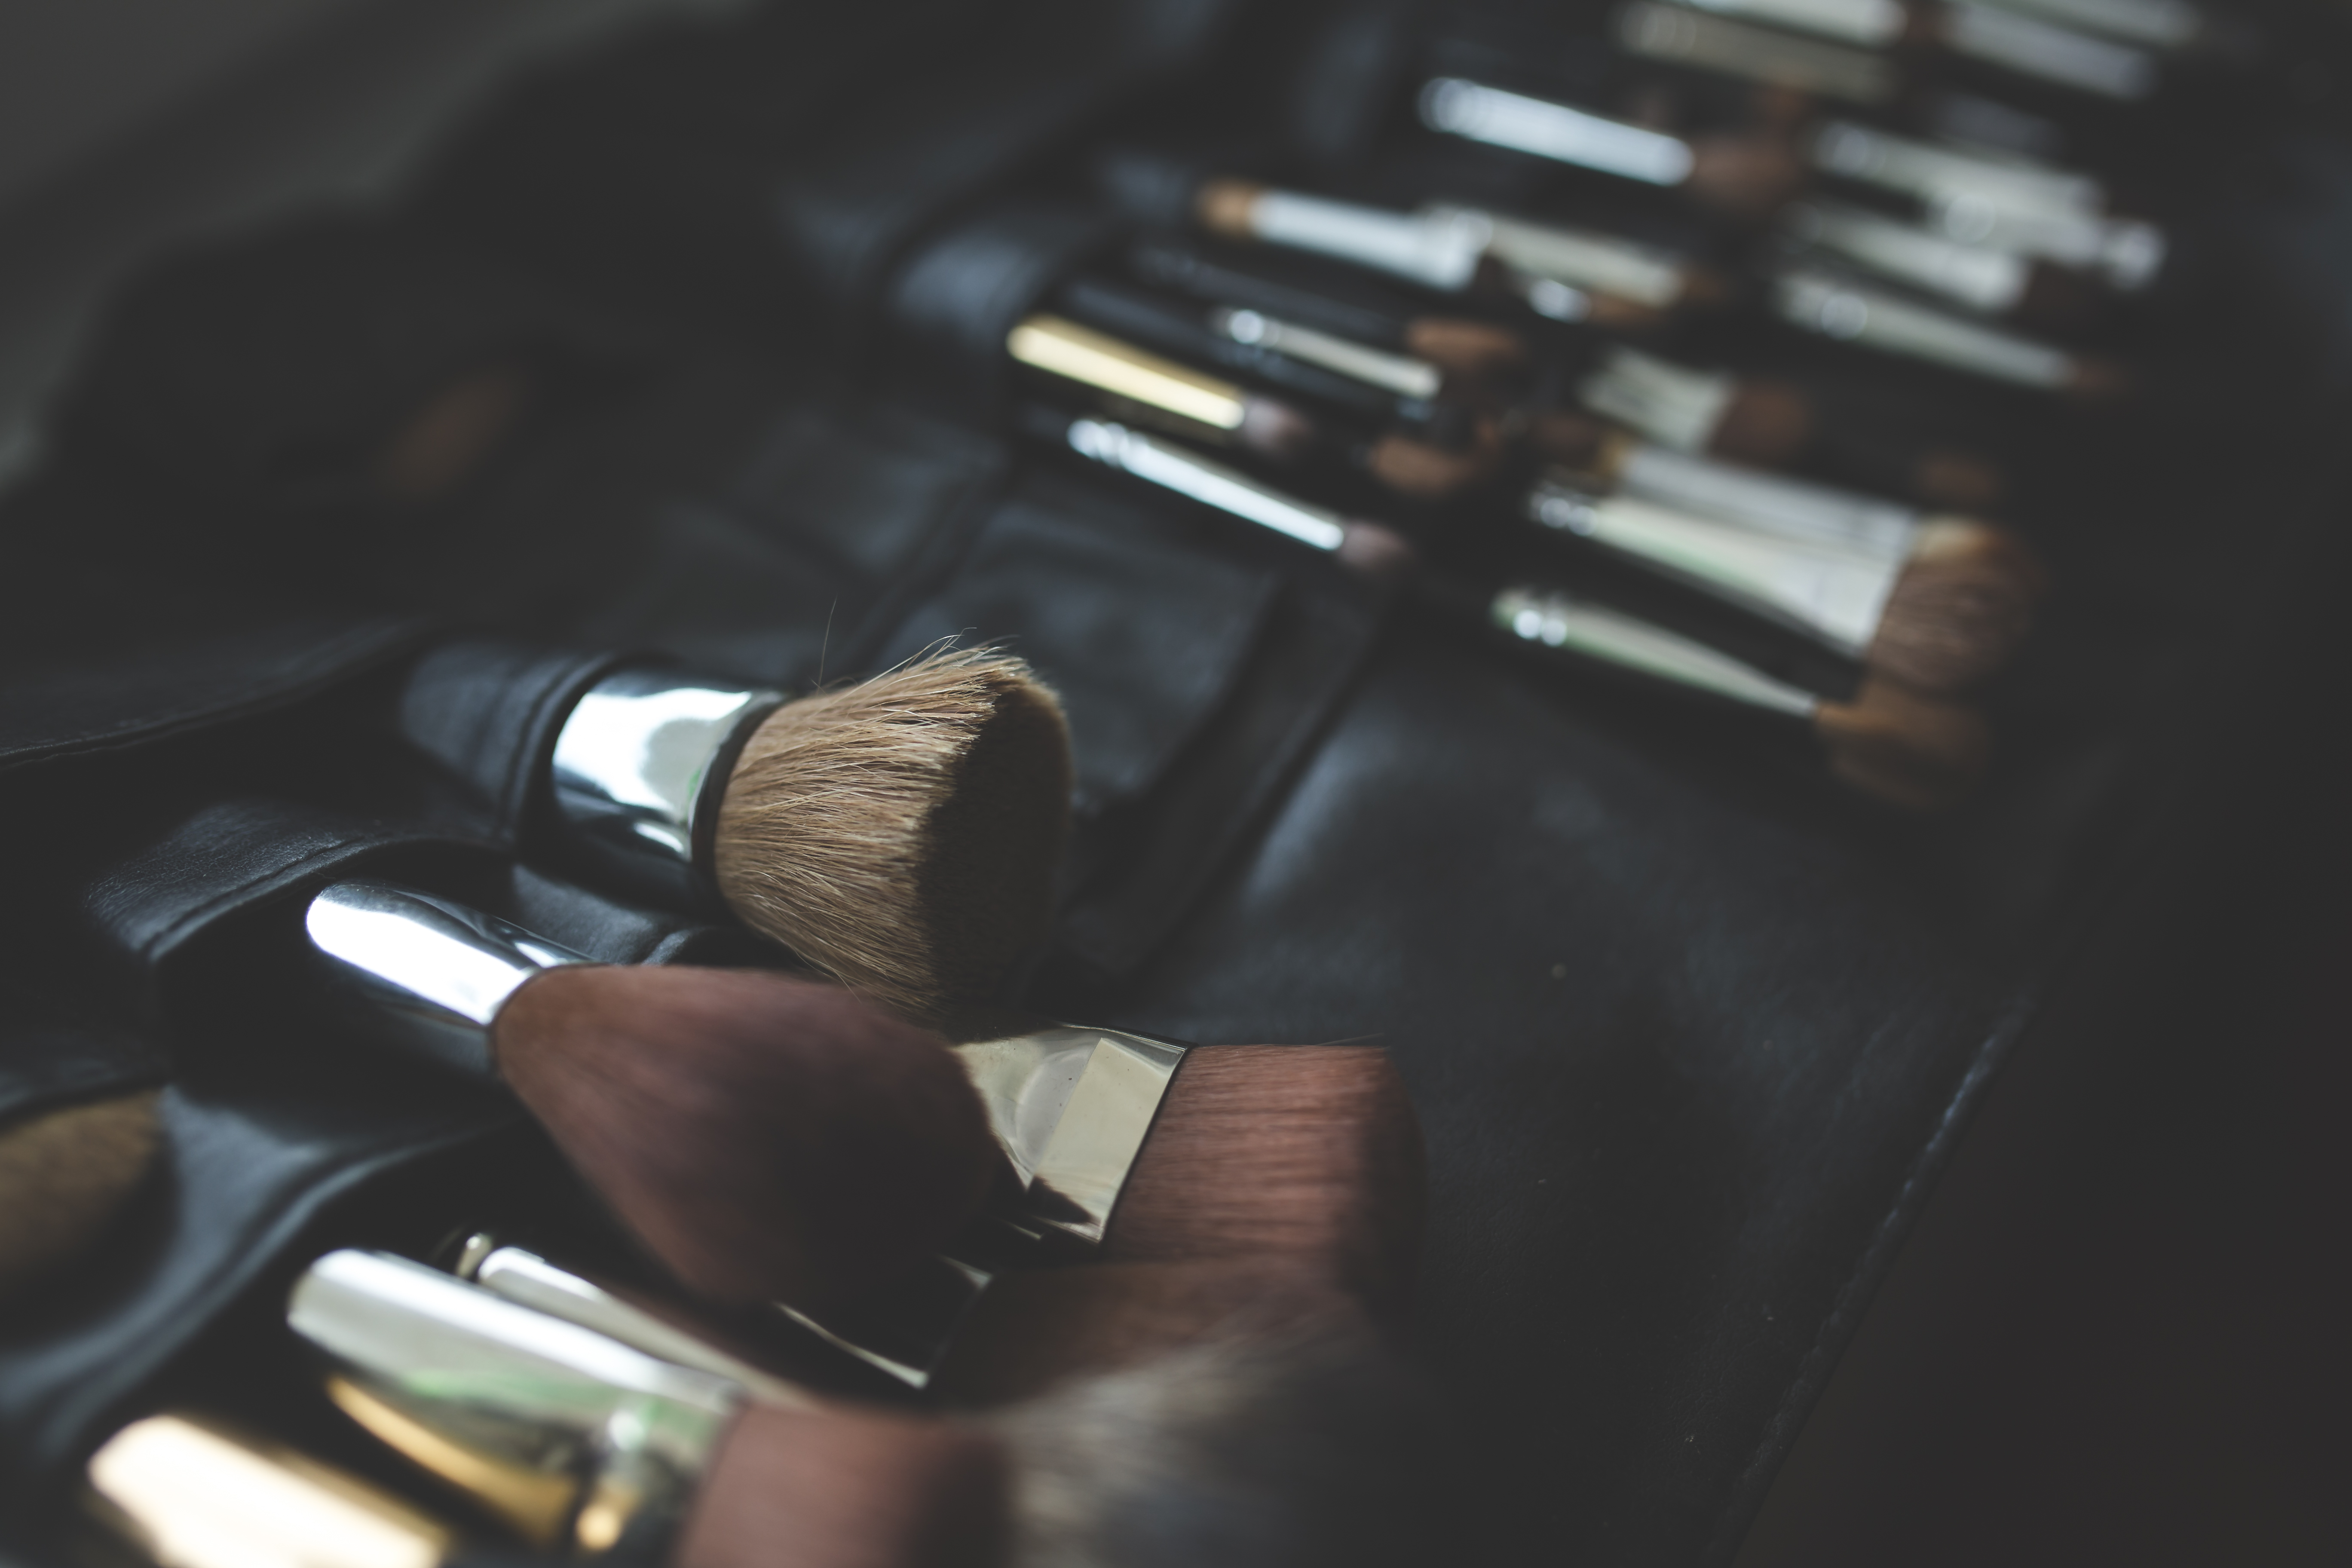
hand, finger, black, makeup, make up, close up, eye, organ, brushes, firearm